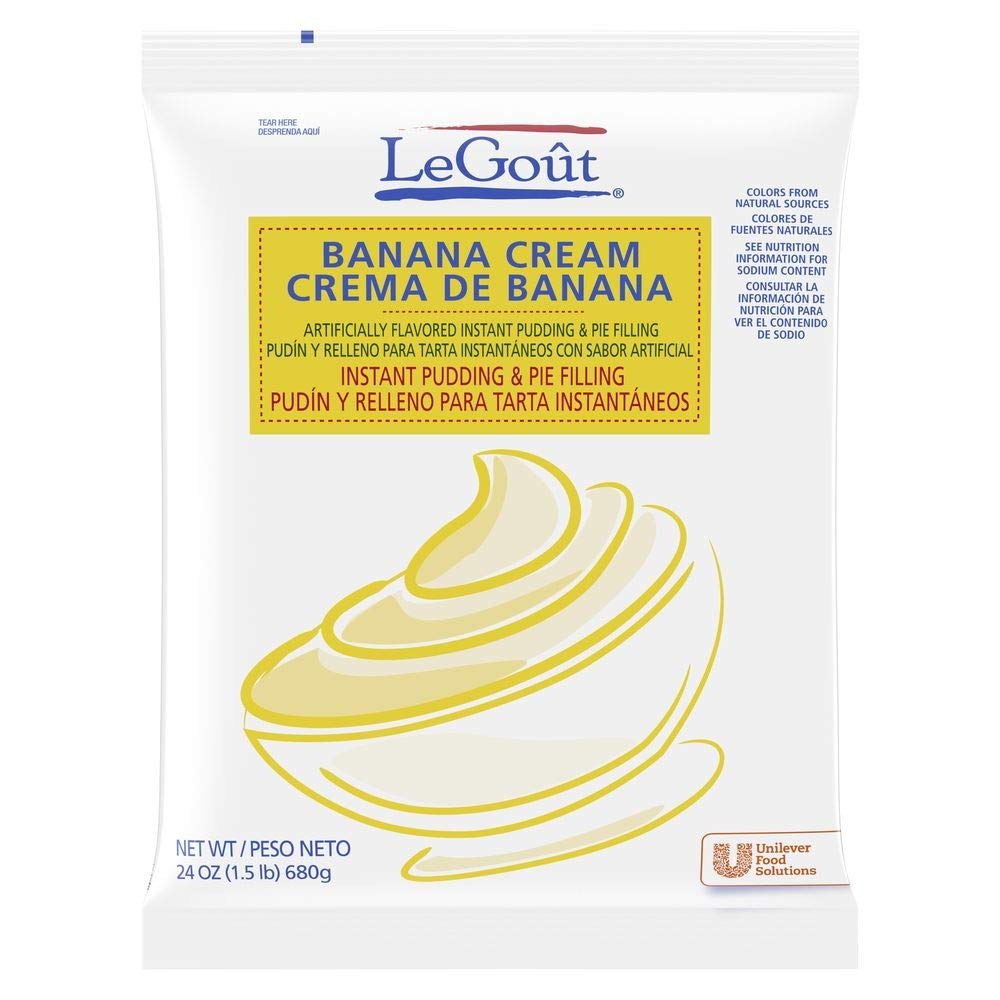
Item Name: LeGout Banana Cream Instant Pudding and Pie Filling Colors from Natural Sources, 24 oz, Pack of 12
Bullet Point 1: Instant Pudding and Pie Filling mix creates a smooth and sweet dessert
Bullet Point 2: Perfect for making banana cream pie or filling pastries
Bullet Point 3: Easy to prepare as an ingredient or stand-alone dessert
Bullet Point 4: Labor-saving packets offer full flavor with minor preparation
Bullet Point 5: A high-quality, cost-efficient pantry staple for restaurants and professional kitchens
Value: 24.0
Unit: Ounce

Price: 69.475